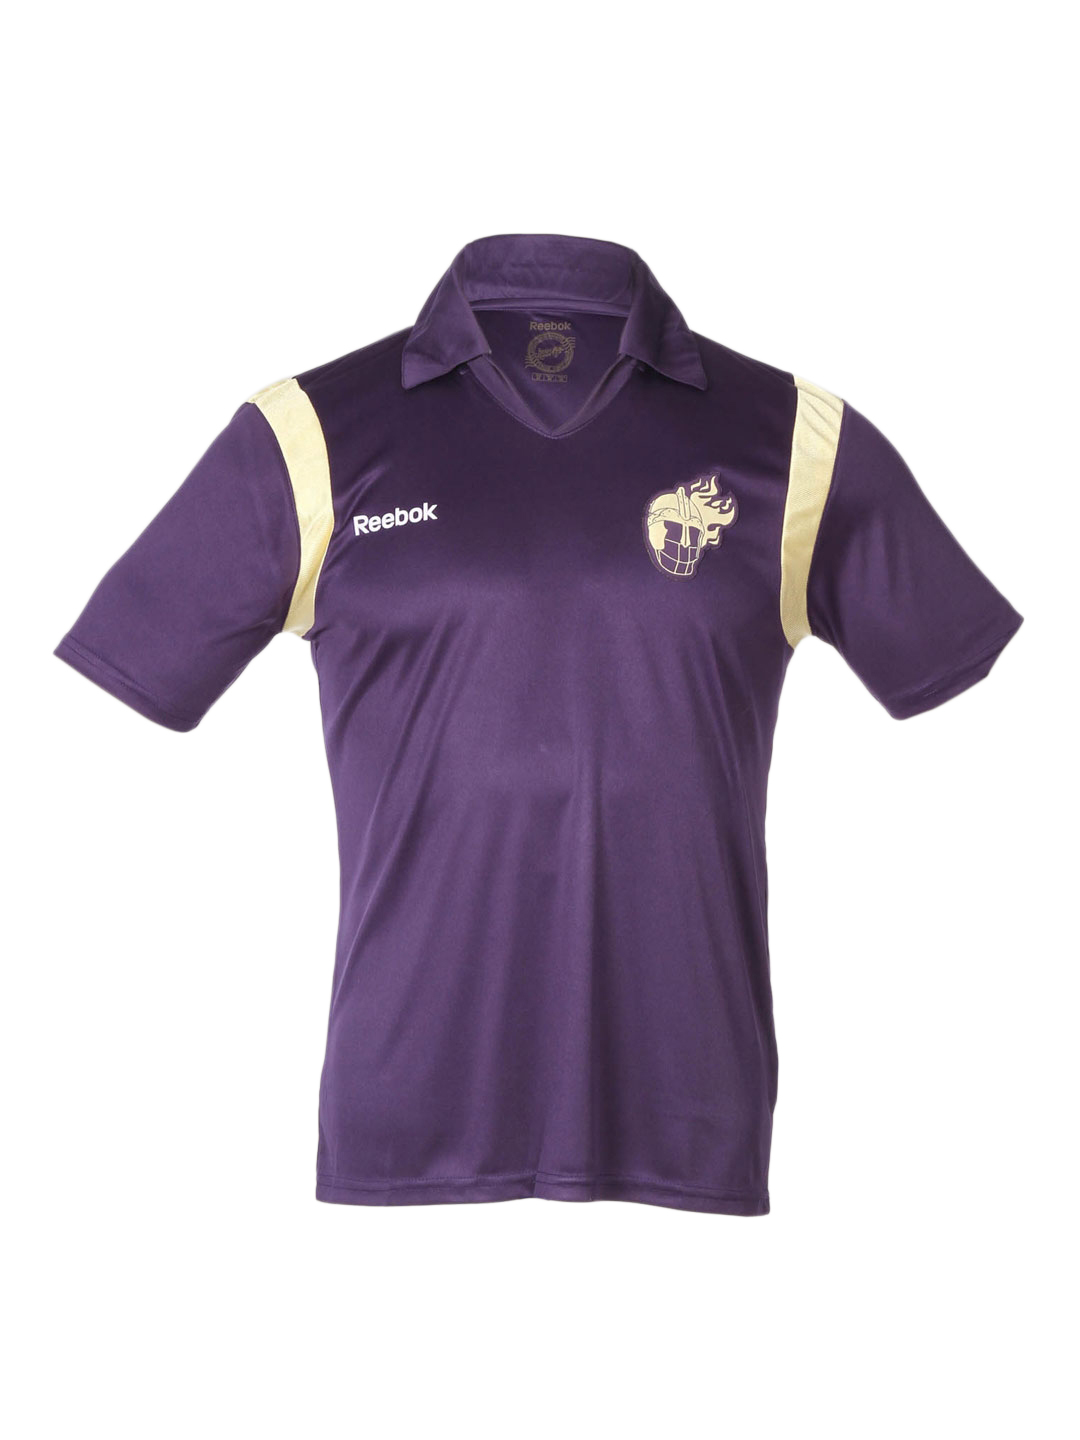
KKR Mens Take Down Jersey
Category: Apparel / Topwear / Tshirts
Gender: Men
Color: Blue
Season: Summer 2011
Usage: Sports